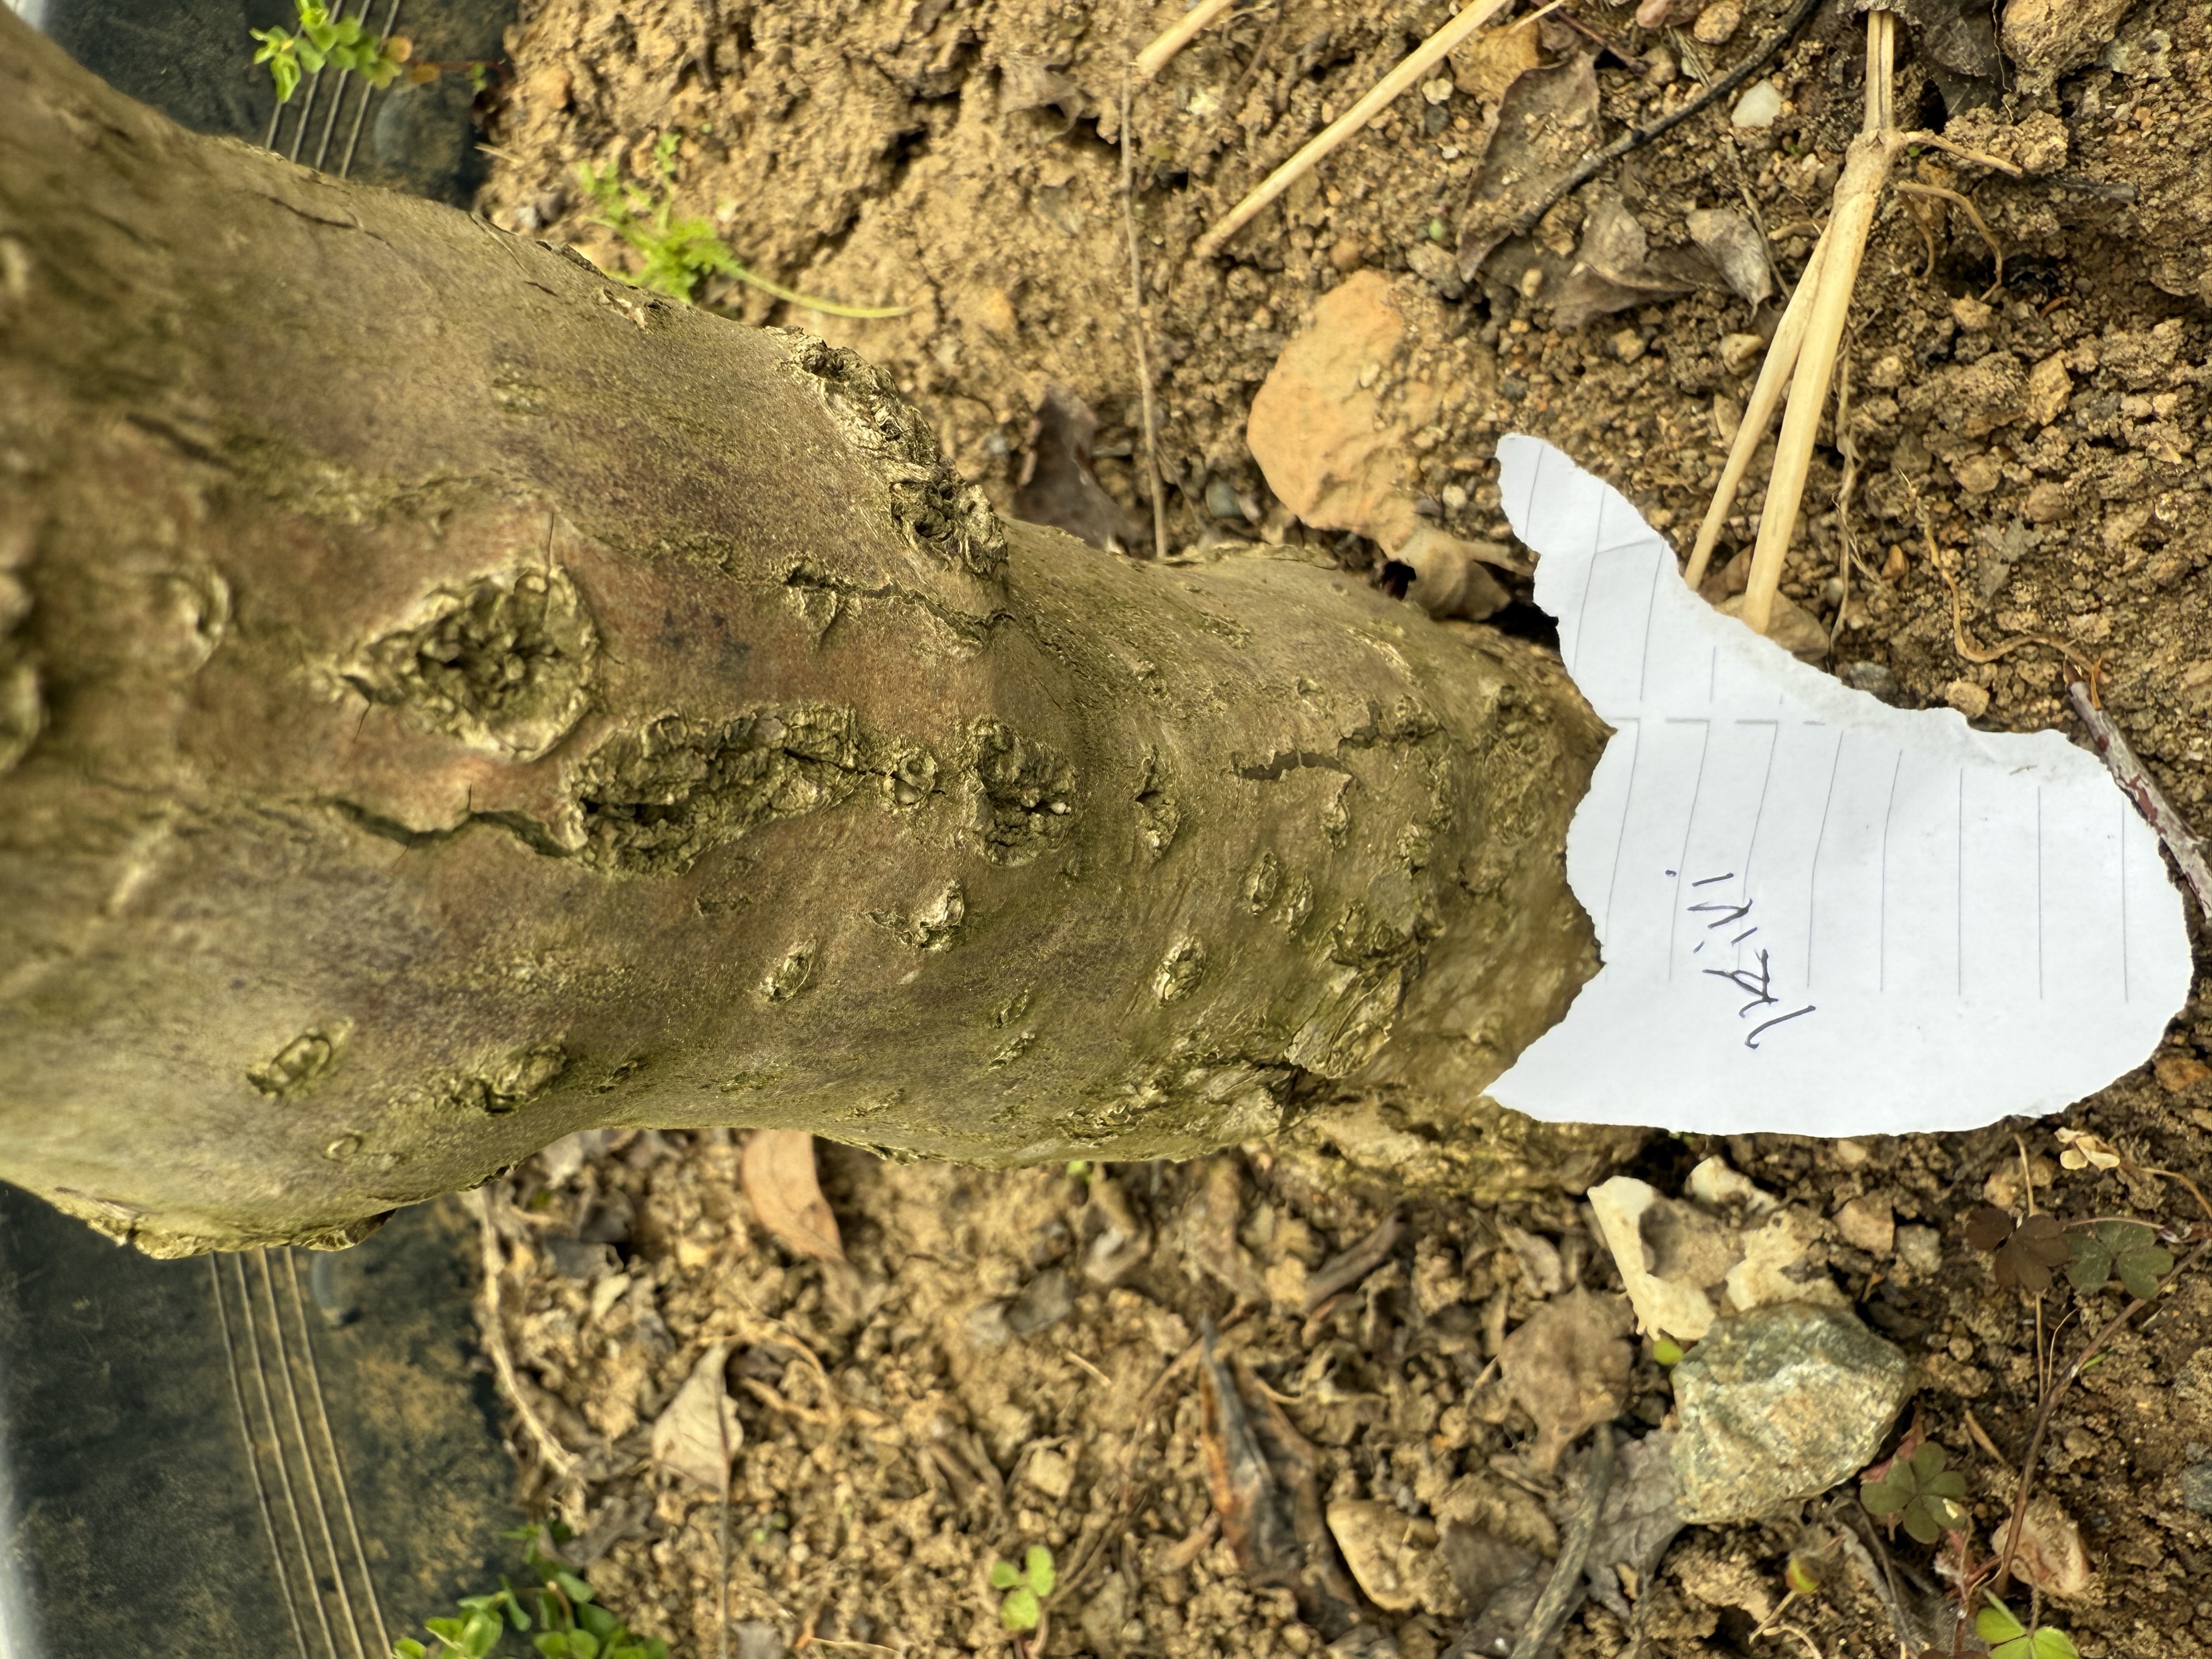
Variety: Kiwi